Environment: real
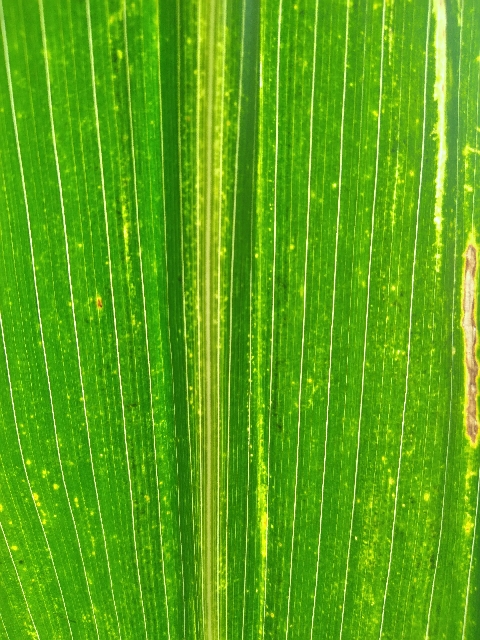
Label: lethal_necrosis